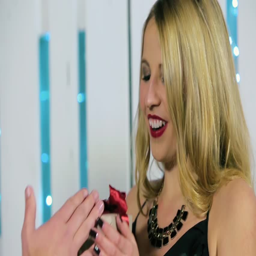
woman in evening black dress shakes a gift , big smile , in a white room with fireplace and christmas tree